Pleasure Goal: 5 on 5 Mini Soccer

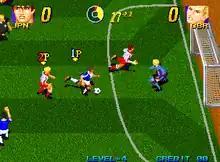
Gameplay screenshot

"Pleasure Goal: 5 on 5 Mini Soccer" is a futsal game played from an top-down perspective in a two-dimensional environment with pre-rendered sprites. Although it follows the same gameplay as with other soccer titles at the time and most of the sport's rules are present as well, the game opts for a more arcade-styled and faster-paced approach of the sport, instead of being a full simulation. There are multiple stadiums to choose from, each with their own characteristics. There are 16 teams available to choose from before starting, each one representing their country.